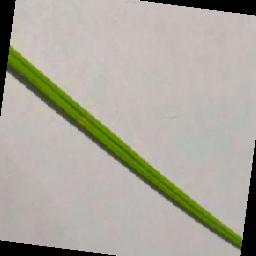
Label: Rice___Brown_Spot